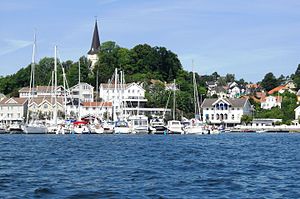
Grimstad
Grimstad
Grimstad er en by og kystkommune i Agder fylke i Norge. Kommunen grænser til Arendal i øst, Froland og Birkenes i nord og Lillesand i vest. 1. januar 1971 blev Fjære kommune og Landvik kommune indlemmet i Grimstad ved en kommunesammenlægning, og folketallet øgedes fra 2 788 til 11 764.